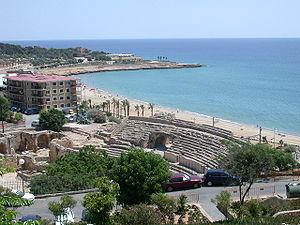
Tarragone est une ville et une municipalité du sud de la Catalogne, en Espagne, capitale de la province de Tarragone et de la région du Tarragonès.
La 12ᵉ étape du Tour d'Espagne 2013 s'est déroulée le jeudi 5 septembre 2013, entre Maella et Tarragone sur une distance de 164,2 km.